Hanakaze Daisaku

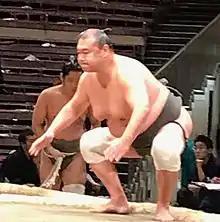
Hanakaze in 2019

is a retired Japanese professional sumo wrestler from Tokyo. He made his debut in March, 1986 and wrestled for Tatsunami stable. Despite never rising higher than the fourth division ("sandanme"), he has set several records for longevity in the sport. He competed in a total of 214 tournaments, and was the last wrestler who began his career in the Shōwa era to retire. Consequently, he is the only wrestler to fight in the Shōwa, Heisei and Reiwa eras. He is also one of very few in sumo's long history who wrestled into his sixth decade.